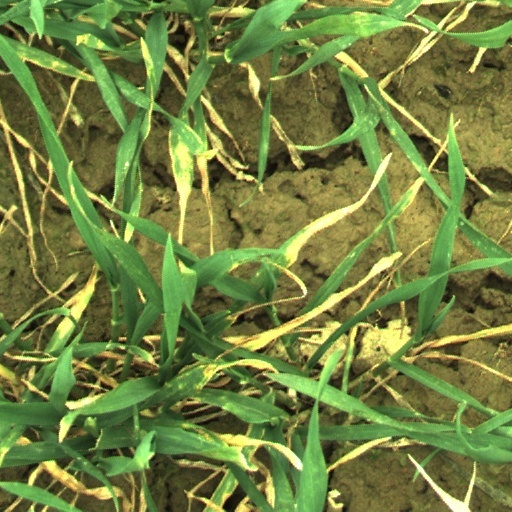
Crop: wheat